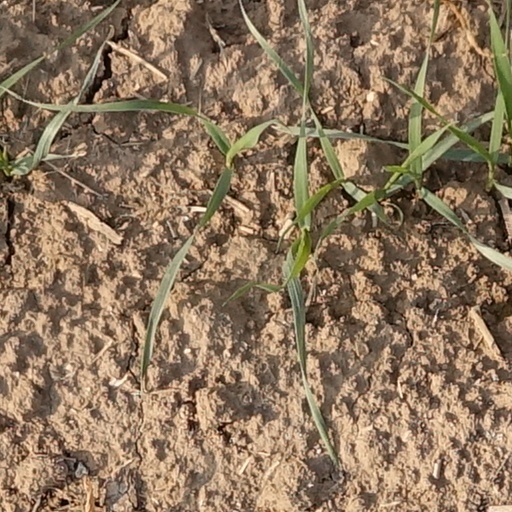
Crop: wheat